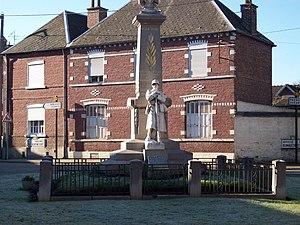
Inchy-en-Artois est une commune française située dans le département du Pas-de-Calais en région Hauts-de-France.